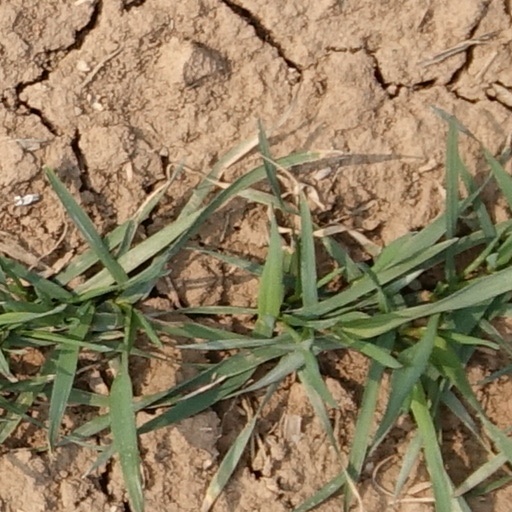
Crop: wheat